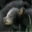
Label: bear